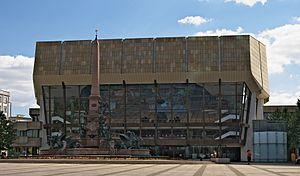
L'Orchestre du Gewandhaus de Leipzig est l'orchestre symphonique principal de la ville de Leipzig, en résidence au Gewandhaus.